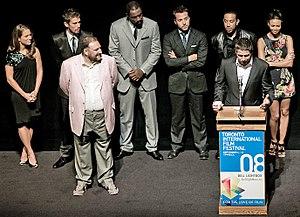
RocknRolla, ou Rock et escrocs au Québec, est un film britannique écrit et réalisé par Guy Ritchie, sorti en 2008. Le film est un retour à la comédie de gangsters dans le style de ses deux premiers films Arnaques, Crimes et Botanique et Snatch.